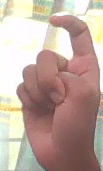
ASL sign: X